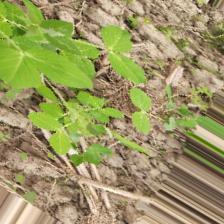
Label: Normal